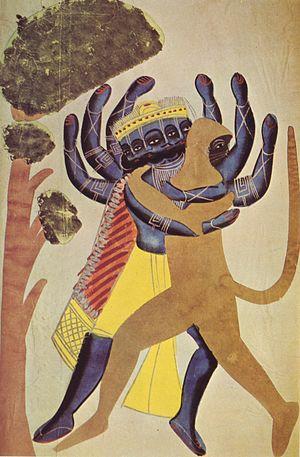
L’article dévoile l’histoire de la peinture en Inde depuis près de 30 000 ans.
Tandis que le pouvoir colonial réduisait à presque rien l'artisanat rural au XIXᵉ siècle, les gens des villages migrèrent, pour survivre, vers Calcutta, la capitale britannique de l'époque. Simultanément, les écoles d'art et de peinture, suivant les canons de l'art traditionnel Moghol, ainsi que d'autres formes artistiques des écoles de peintures hindoues, commencèrent à perdre leurs mécènes habituels, en raison de la perte d'influence politique des élites locales.